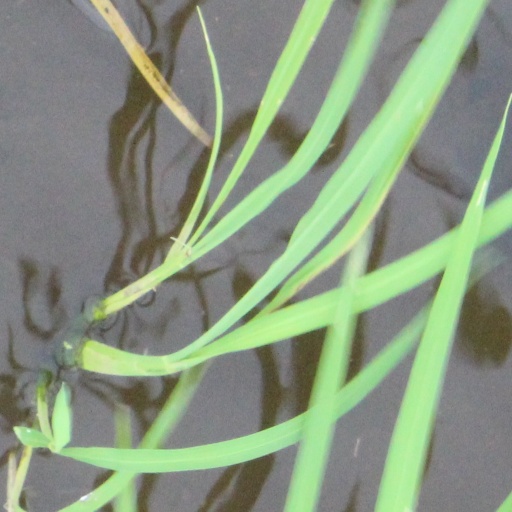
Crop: rice